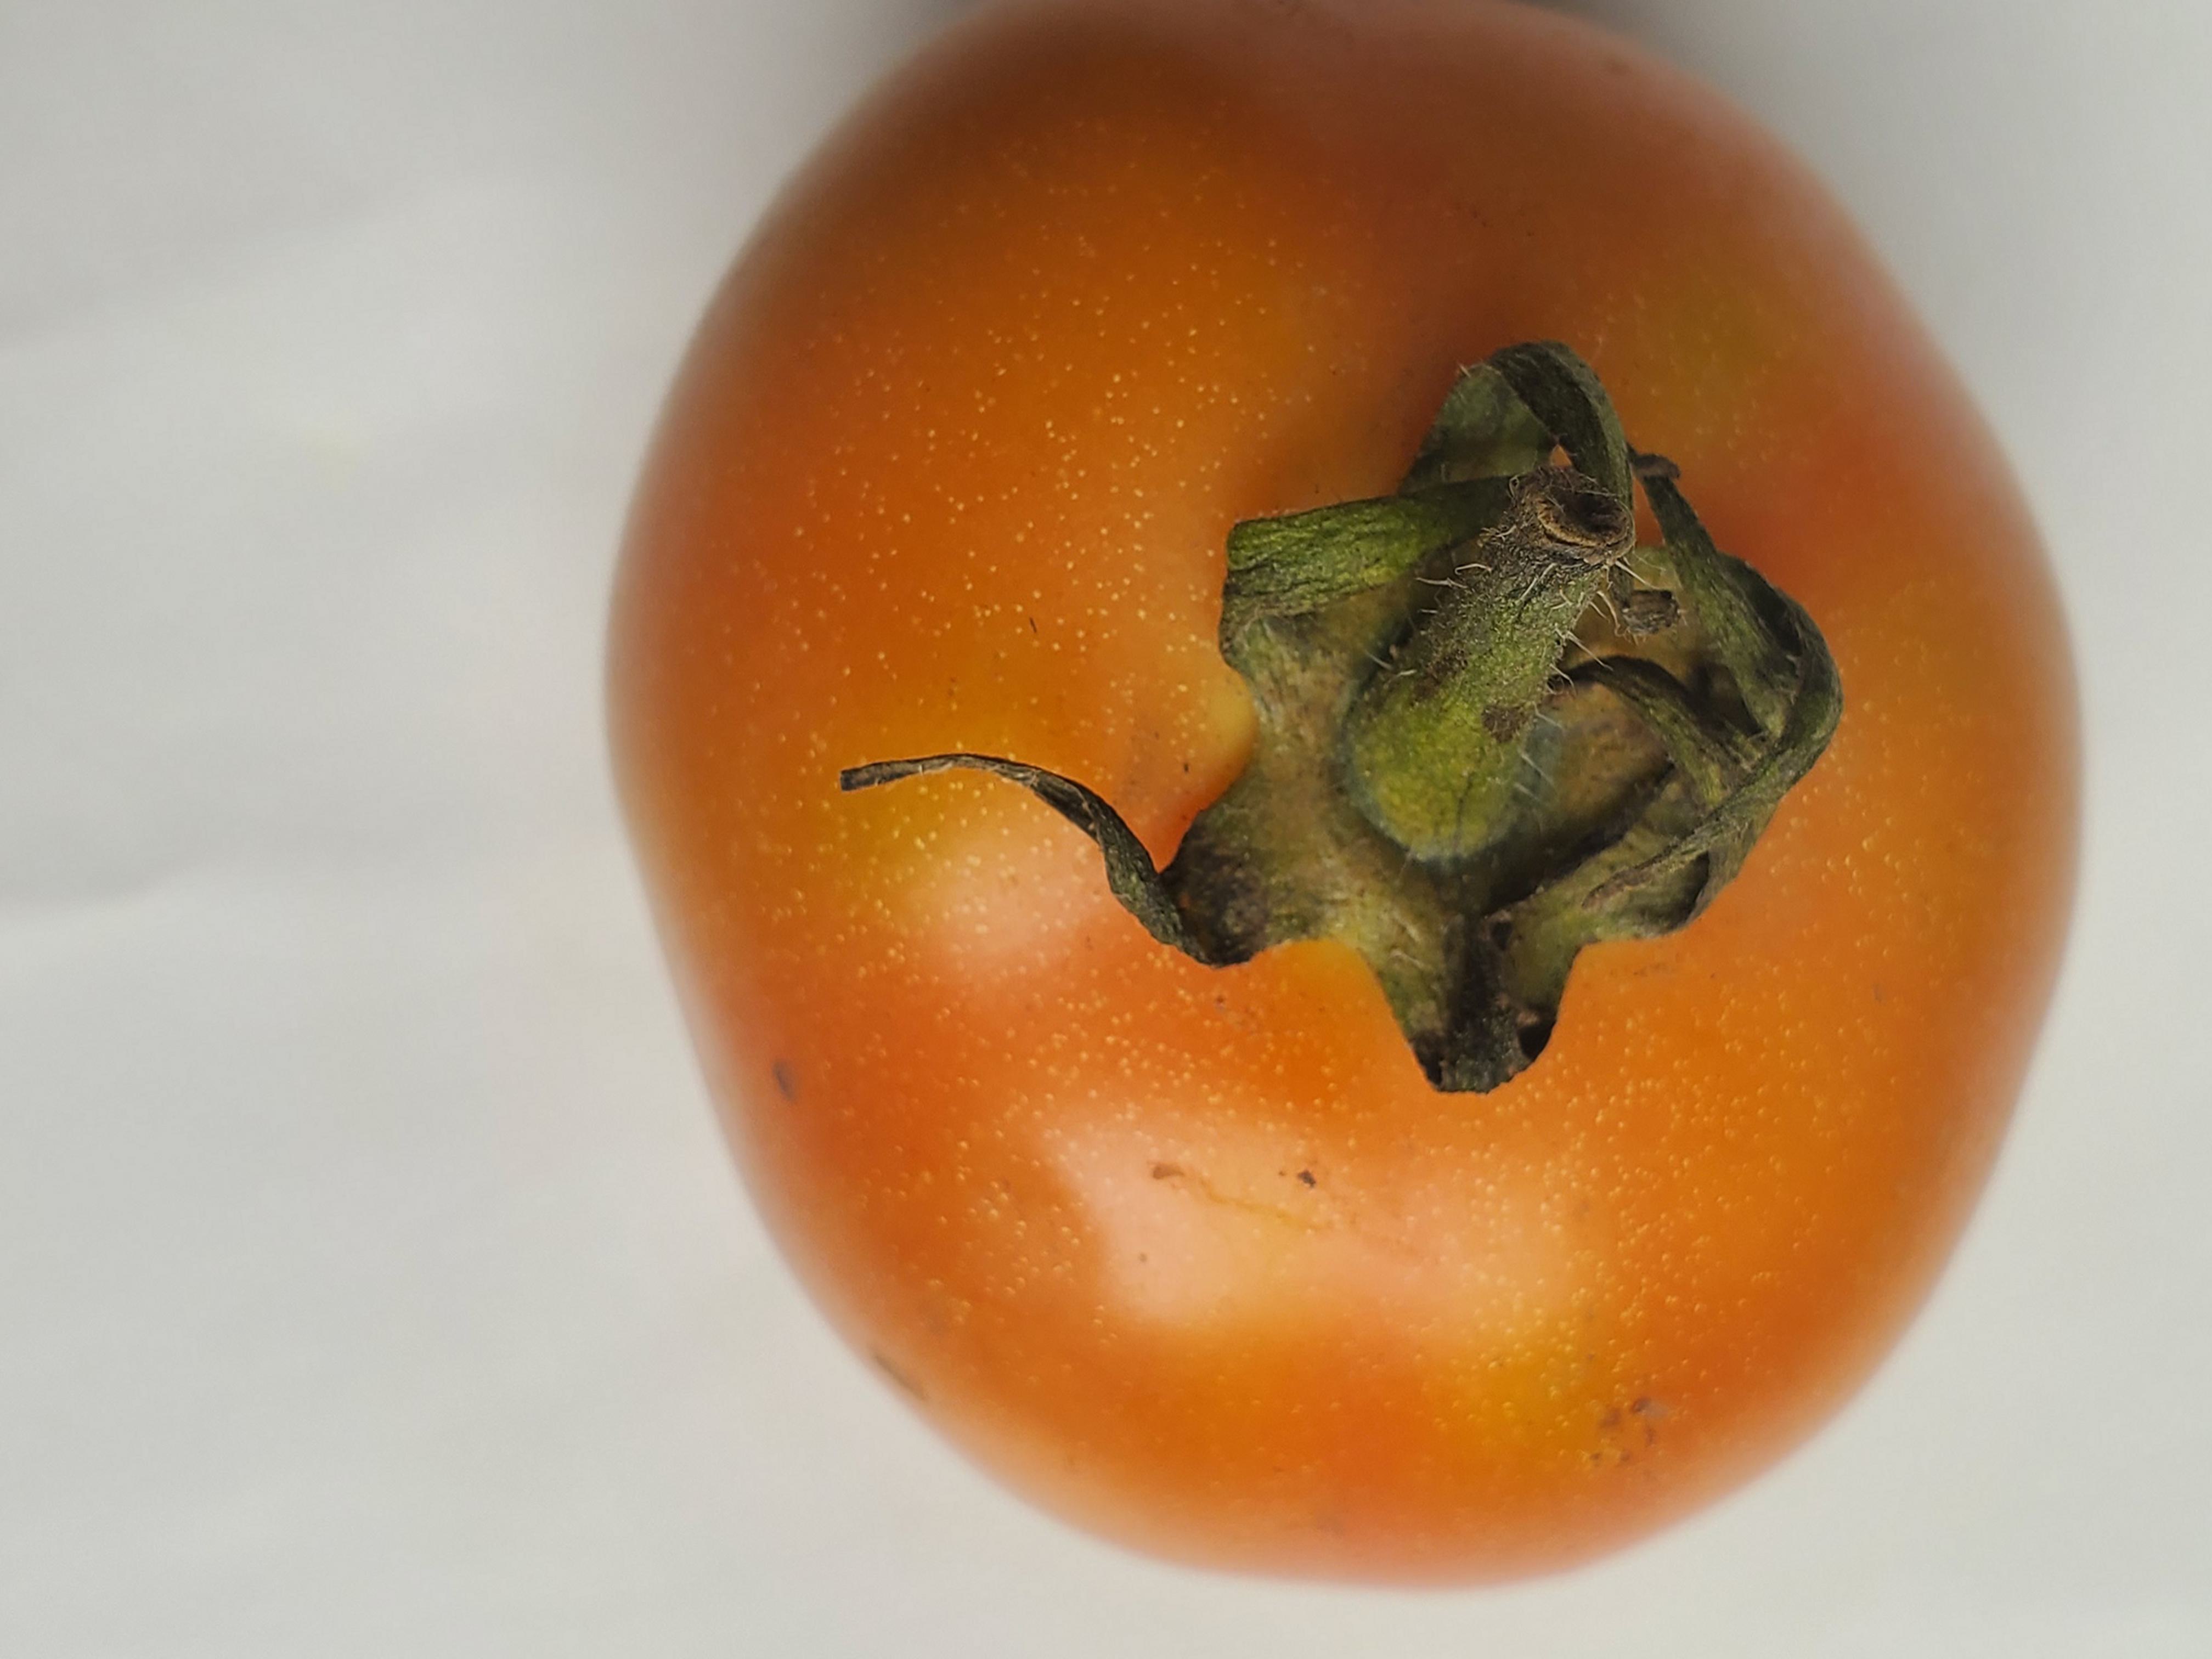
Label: Fresh